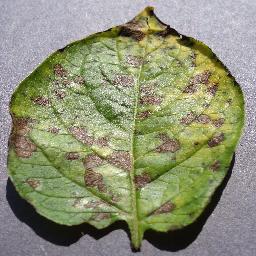
Label: Potato___Early_blight